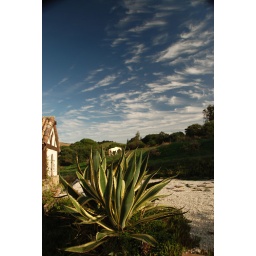
The horse that lives next door to David in Spain, framed in one of the many cacti that live there too.